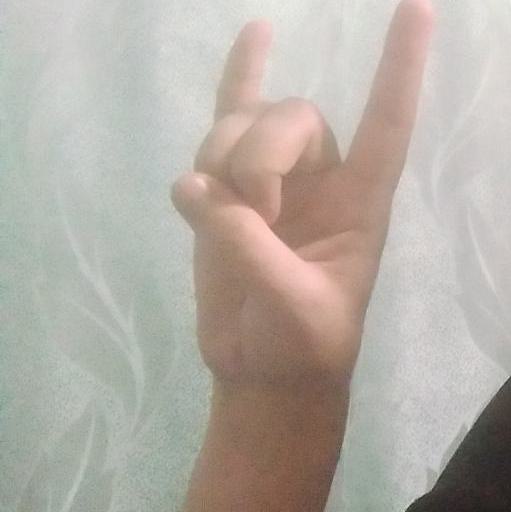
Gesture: rock